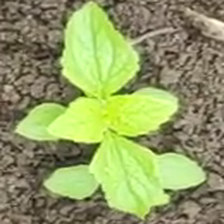
Weed species: Kena_(Commplina_benghalensio)